National Defence Academy (India)

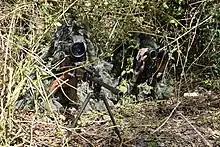

The NDA Prayer is a religion agnostic. Rather than praying to God of any specific religion, the prayer has been modeled to seek blessings for performing duty to the country and remain morally straight. The prayer also seeks blessings for granting opportunities of service to the country and the men the cadets would go on to lead and overall to place 'service before self'.